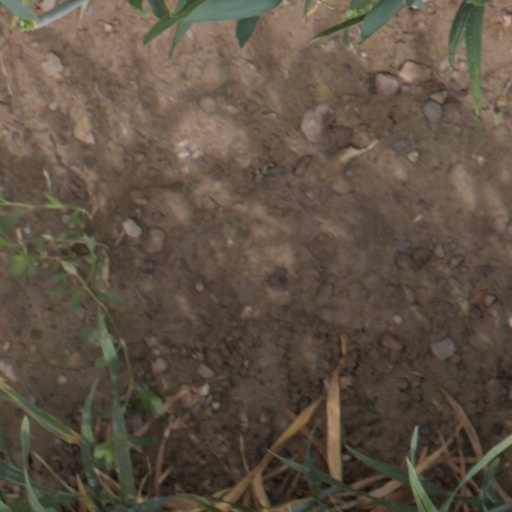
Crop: wheat